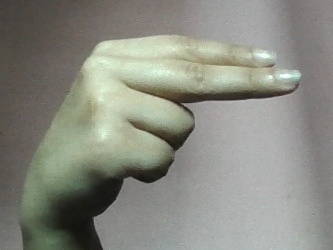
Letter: ain